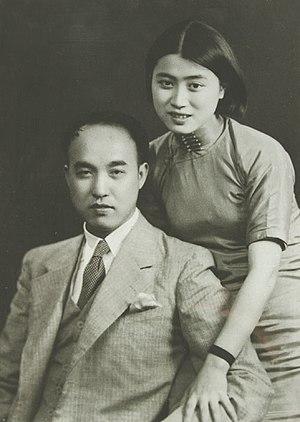
Hu Feng, né le 2 novembre 1902 et décédé le 8 juin 1985, est un écrivain et un théoricien de l'art et de la littérature chinois.